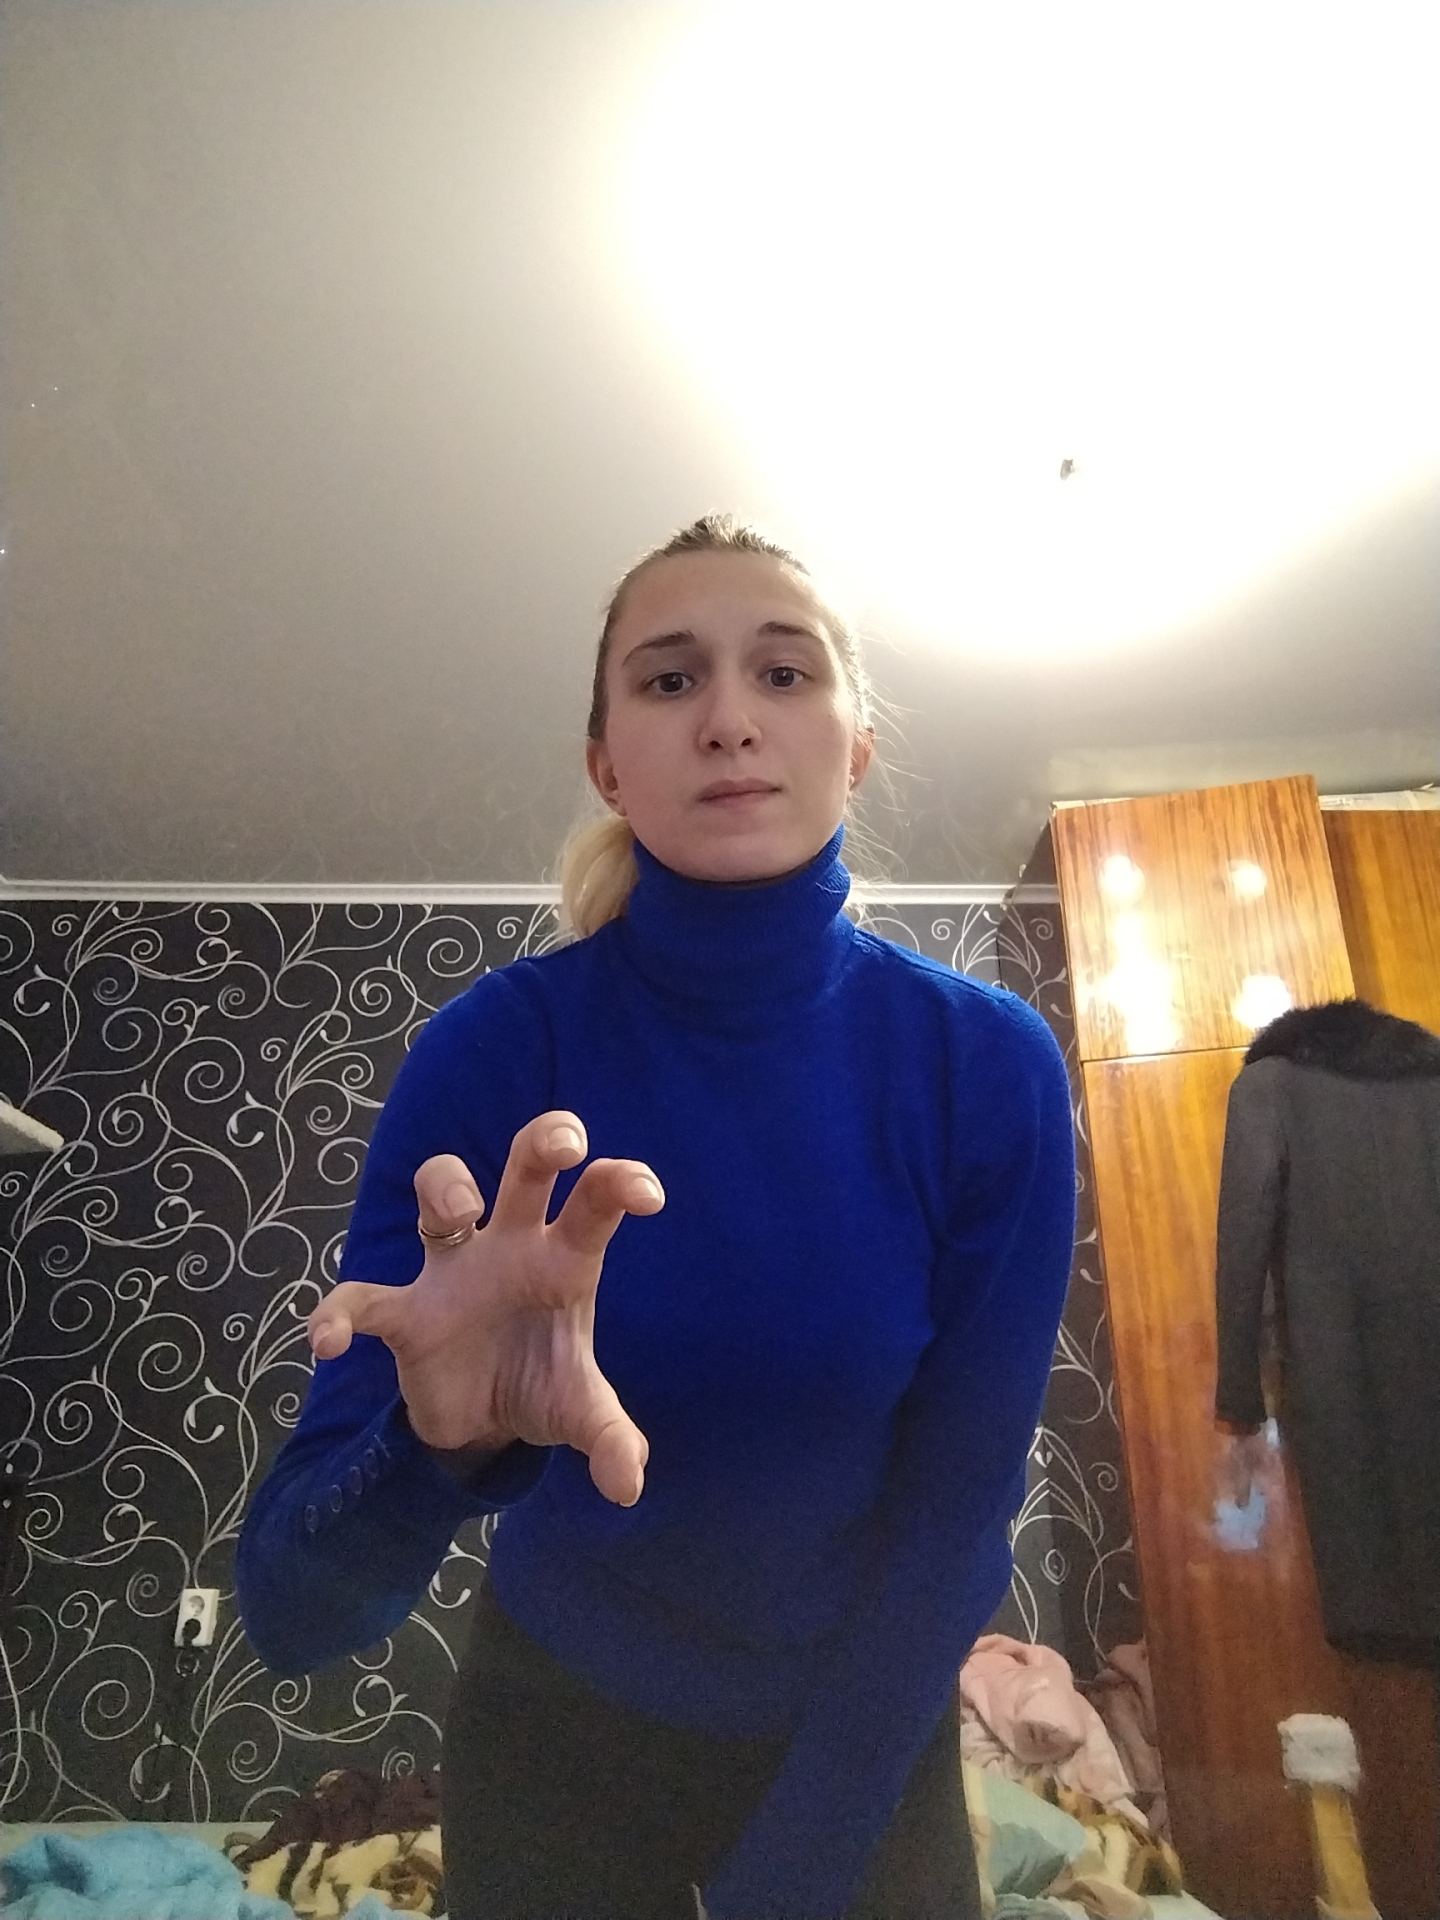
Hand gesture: grabbing